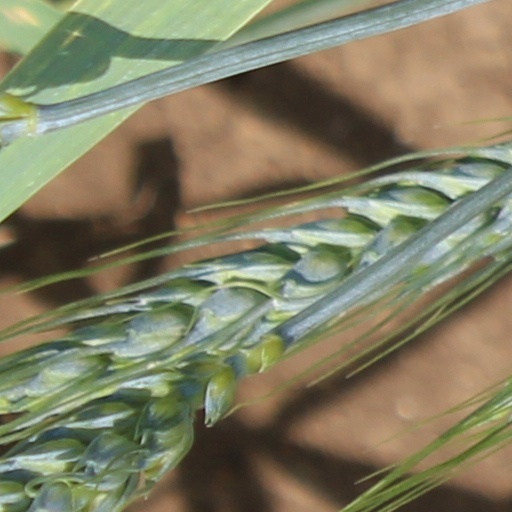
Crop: wheat